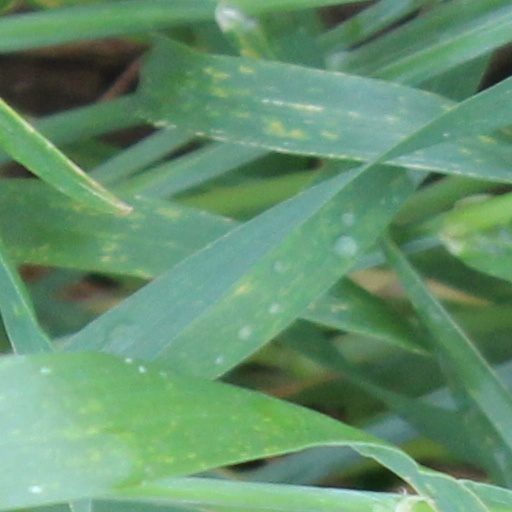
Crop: wheat